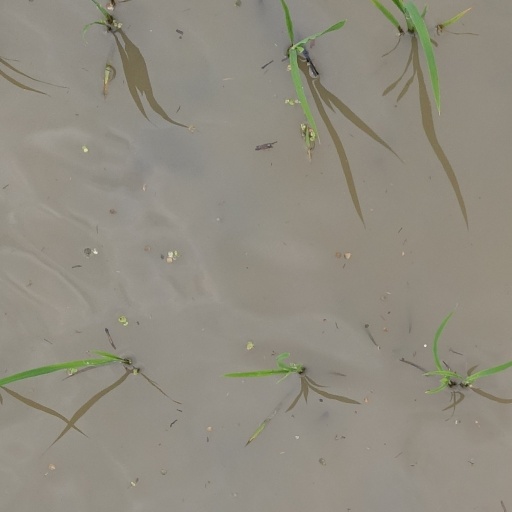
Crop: rice